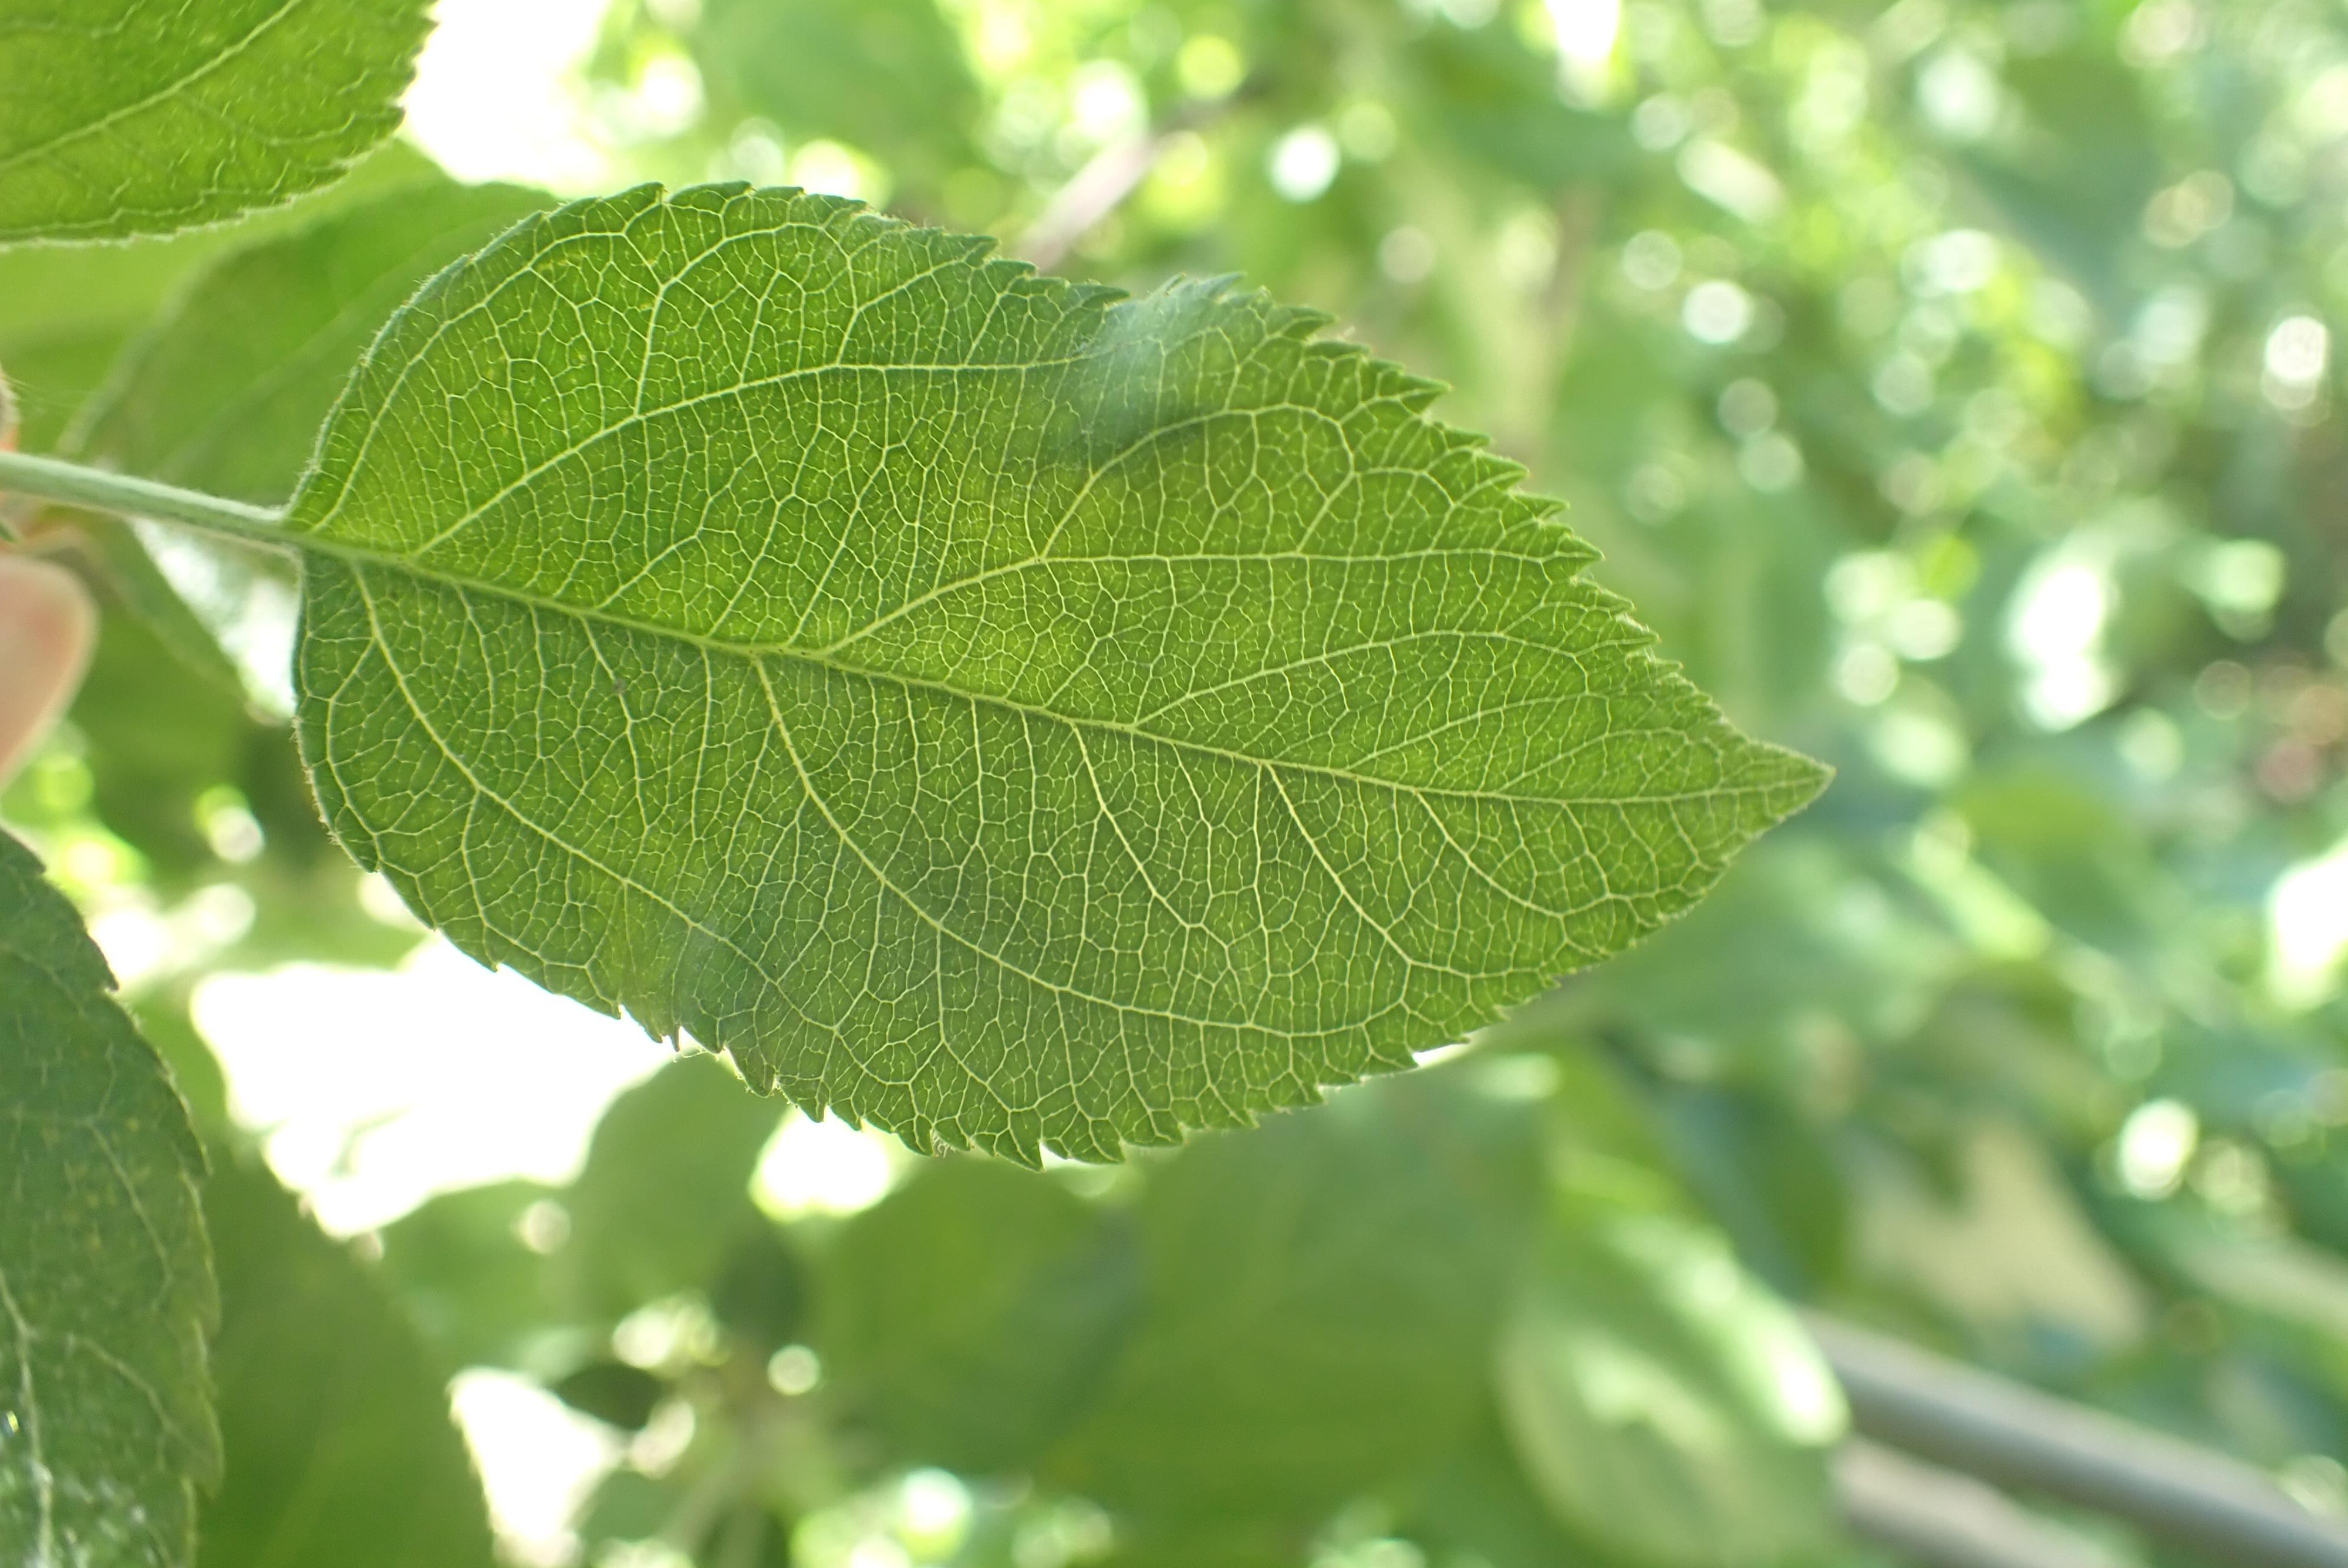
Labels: healthy